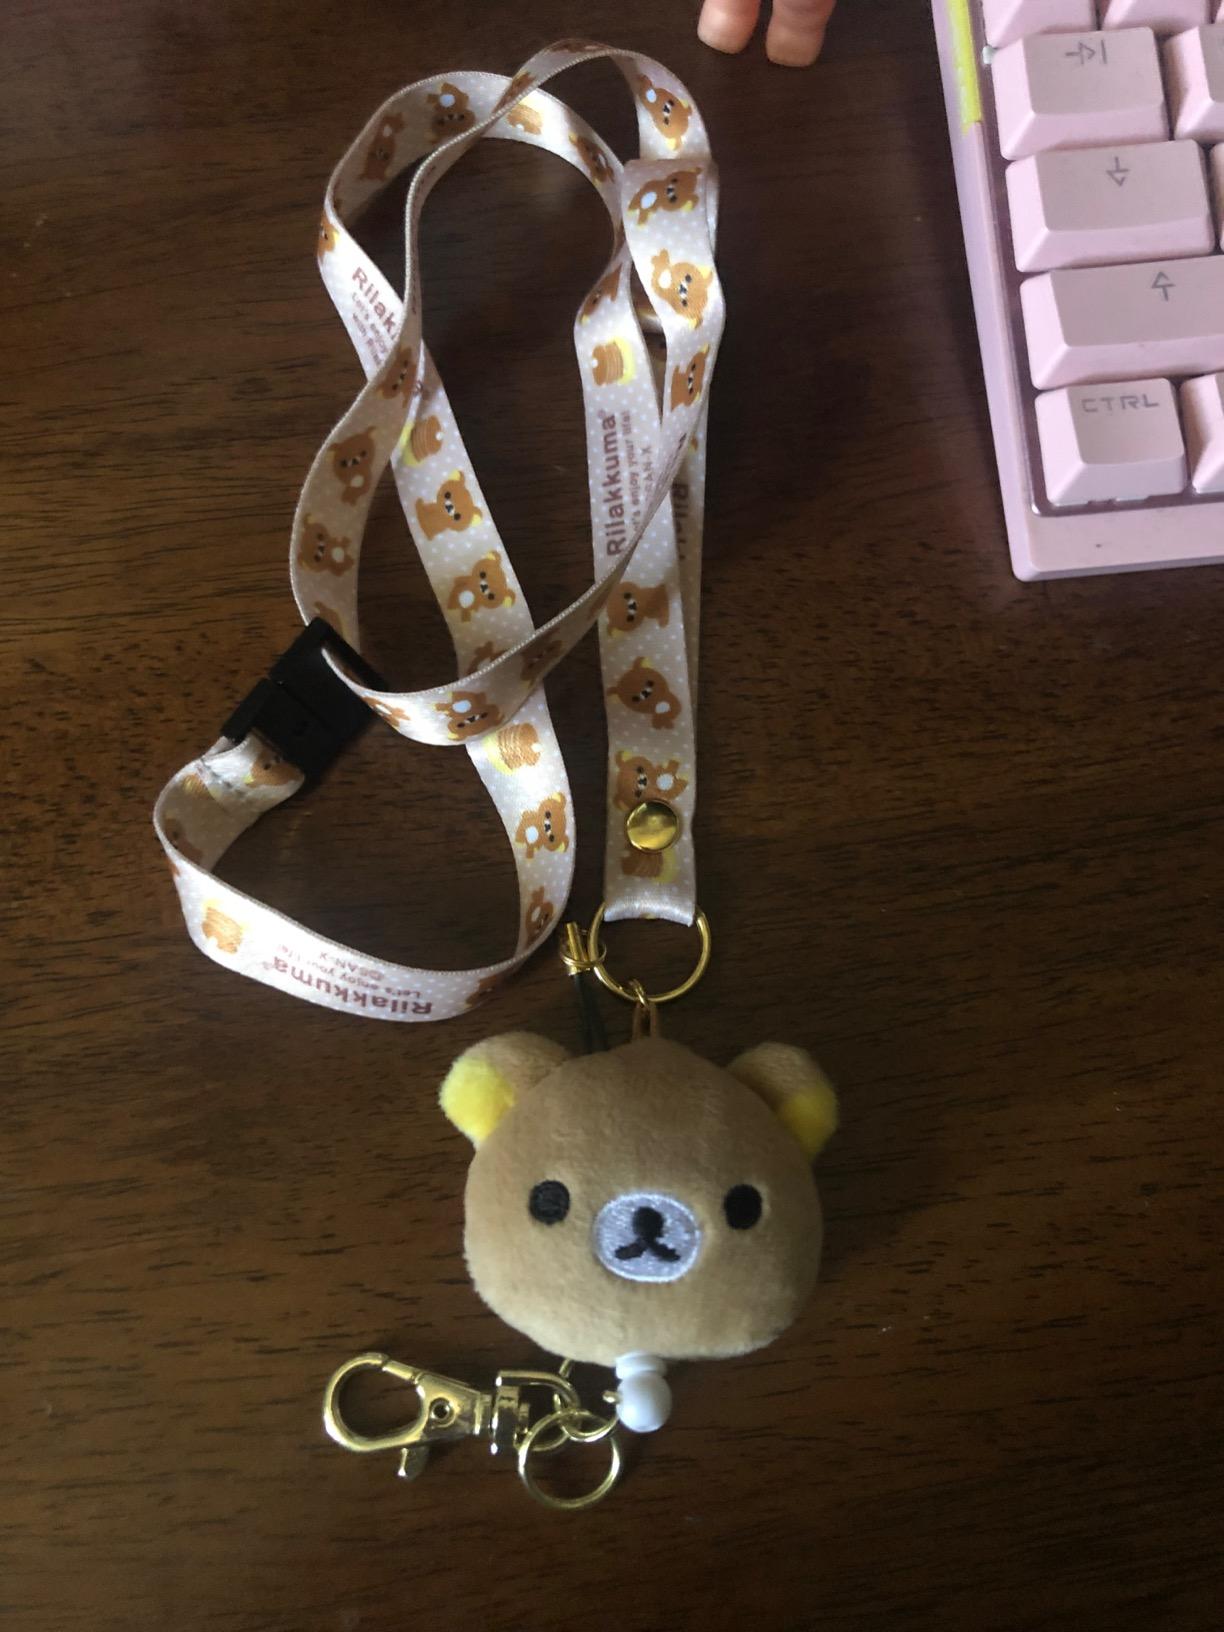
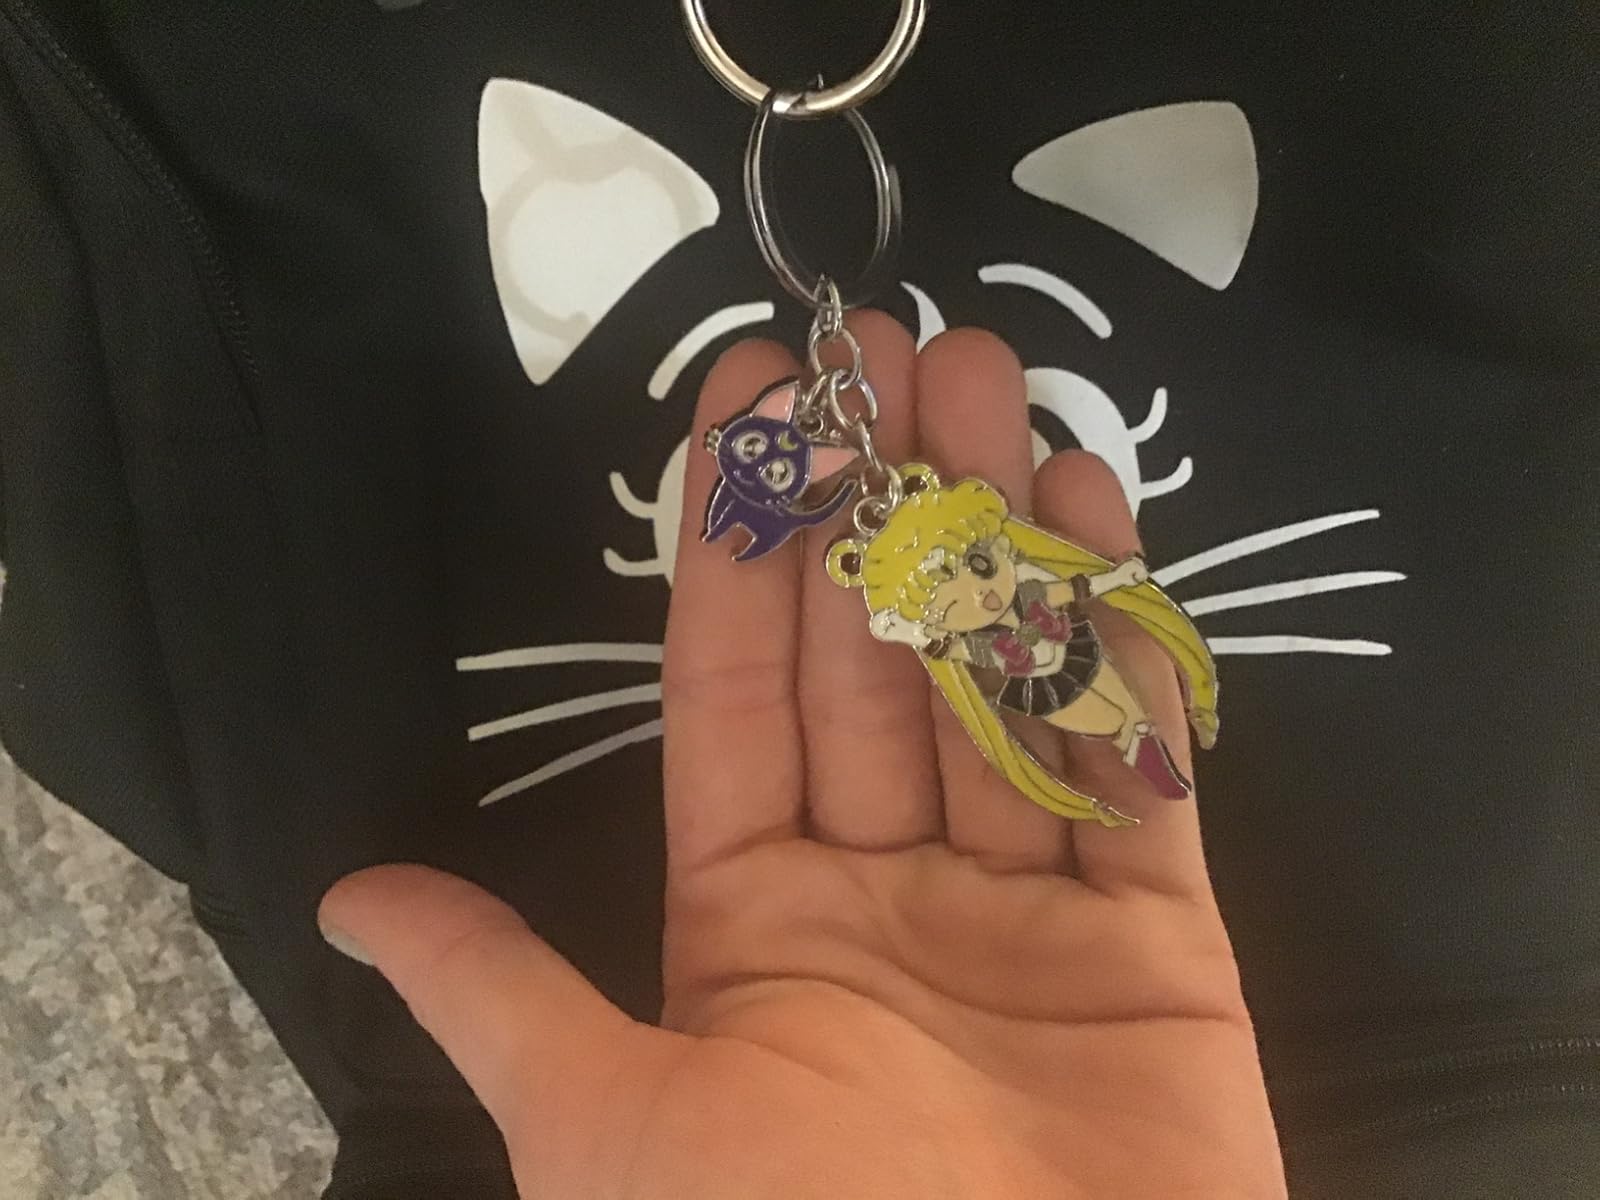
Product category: accessories_keychain
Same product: no